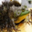
Label: frog